Imperial Valley

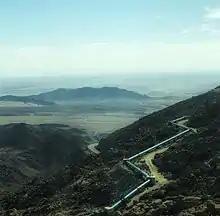
The Imperial Valley from the highway between Tijuana and Mexicali.

Imperial Valley can loosely categorize its cities and communities into three regions: the Salton Beach Towns, Desert Cities, and the El Centro area (urbanized Imperial). The Salton Sea Beach Towns have the smallest cities but were resorts in their heyday and have since shrunk in population and size due to the current state of the Salton Sea. The cities and communities of the desert region are outliers in that they are away from urbanized Imperial and tend to be smaller in population than the cities surrounding El Centro. Cities of the El Centro area tend to be larger than those of the desert and Salton regions. And the southeastern end of California is the state's poorest region, with lower-income residents making up over half of the year-round population.